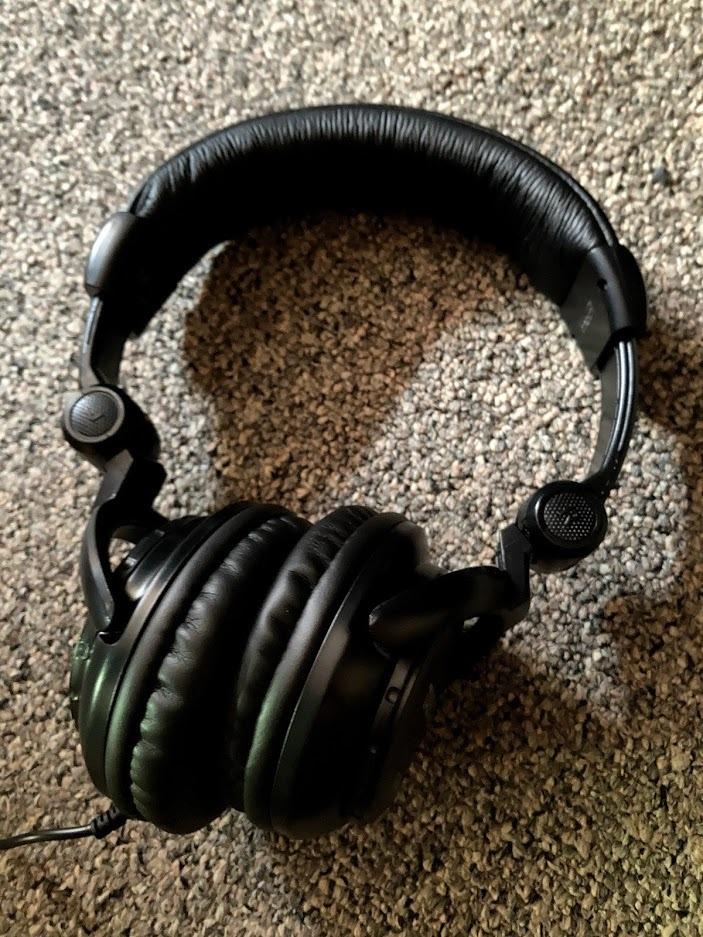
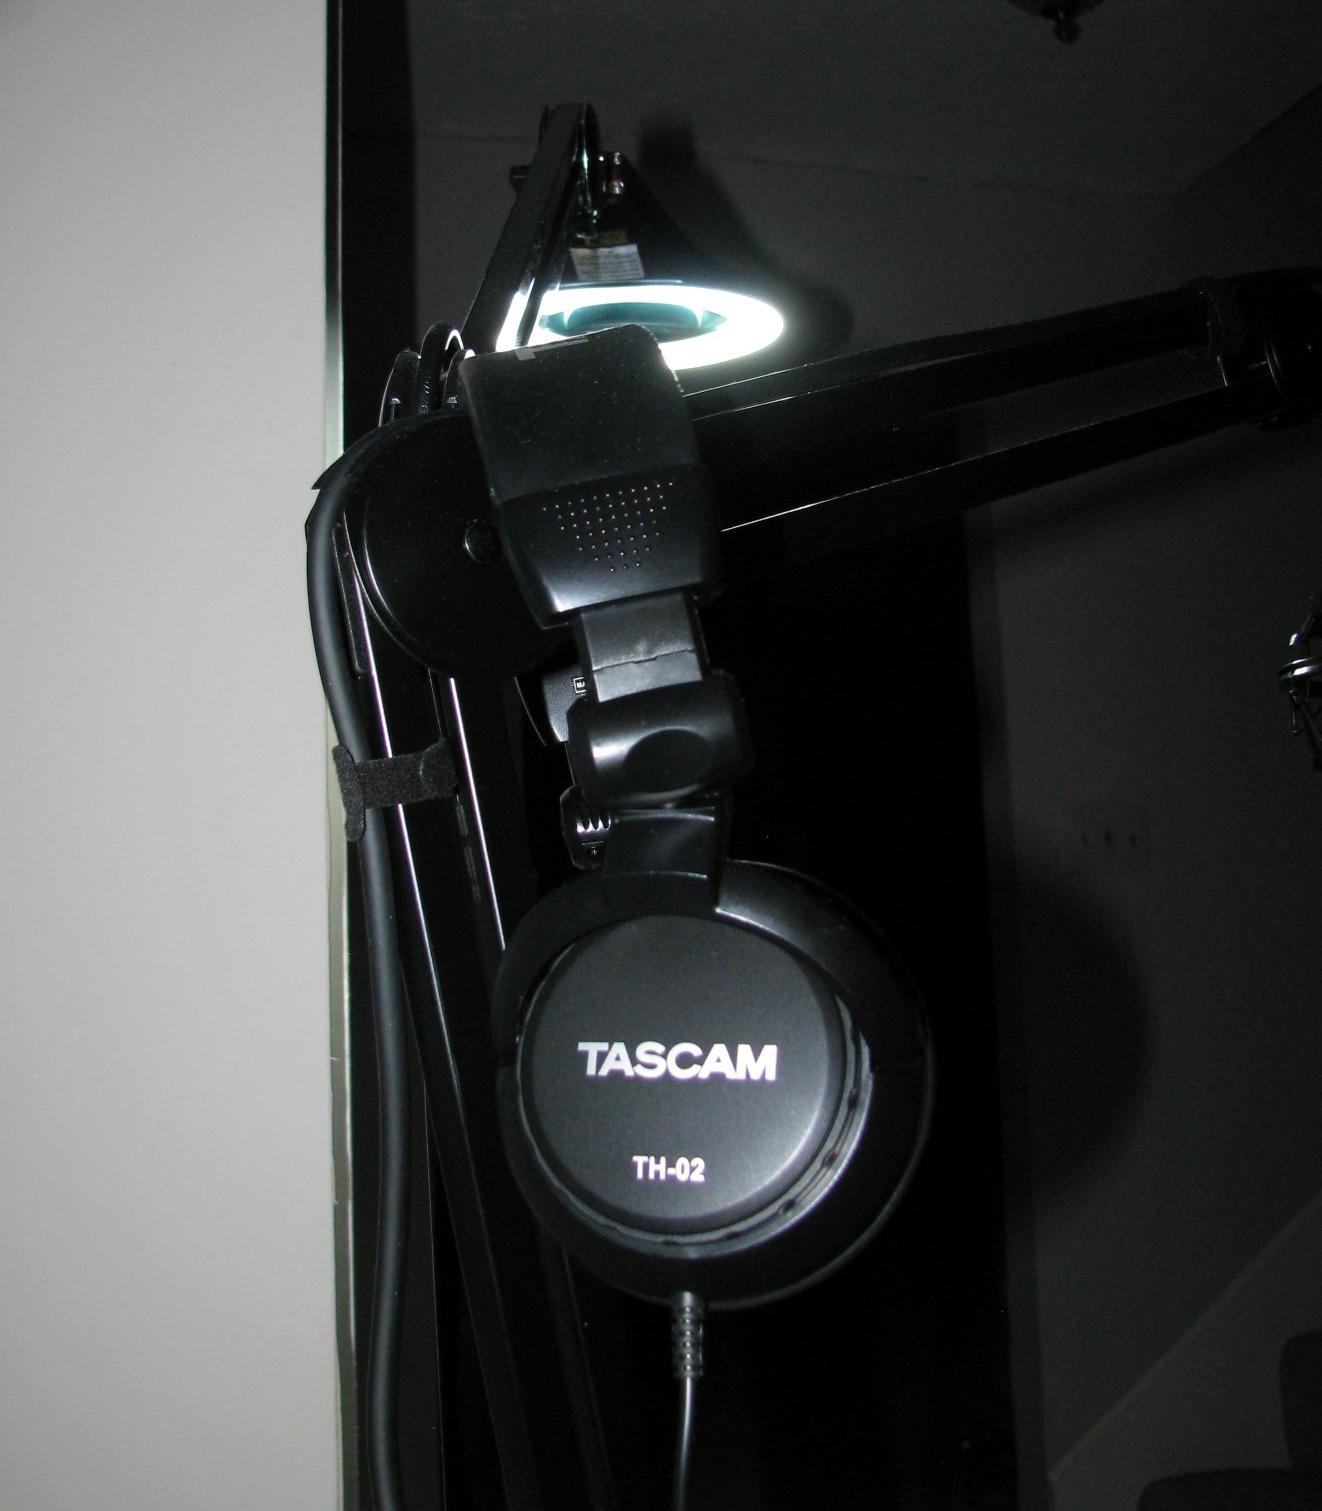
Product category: headphones
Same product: yes